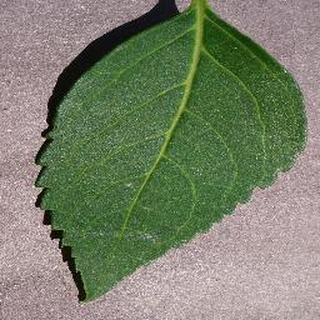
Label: healthy_cherry